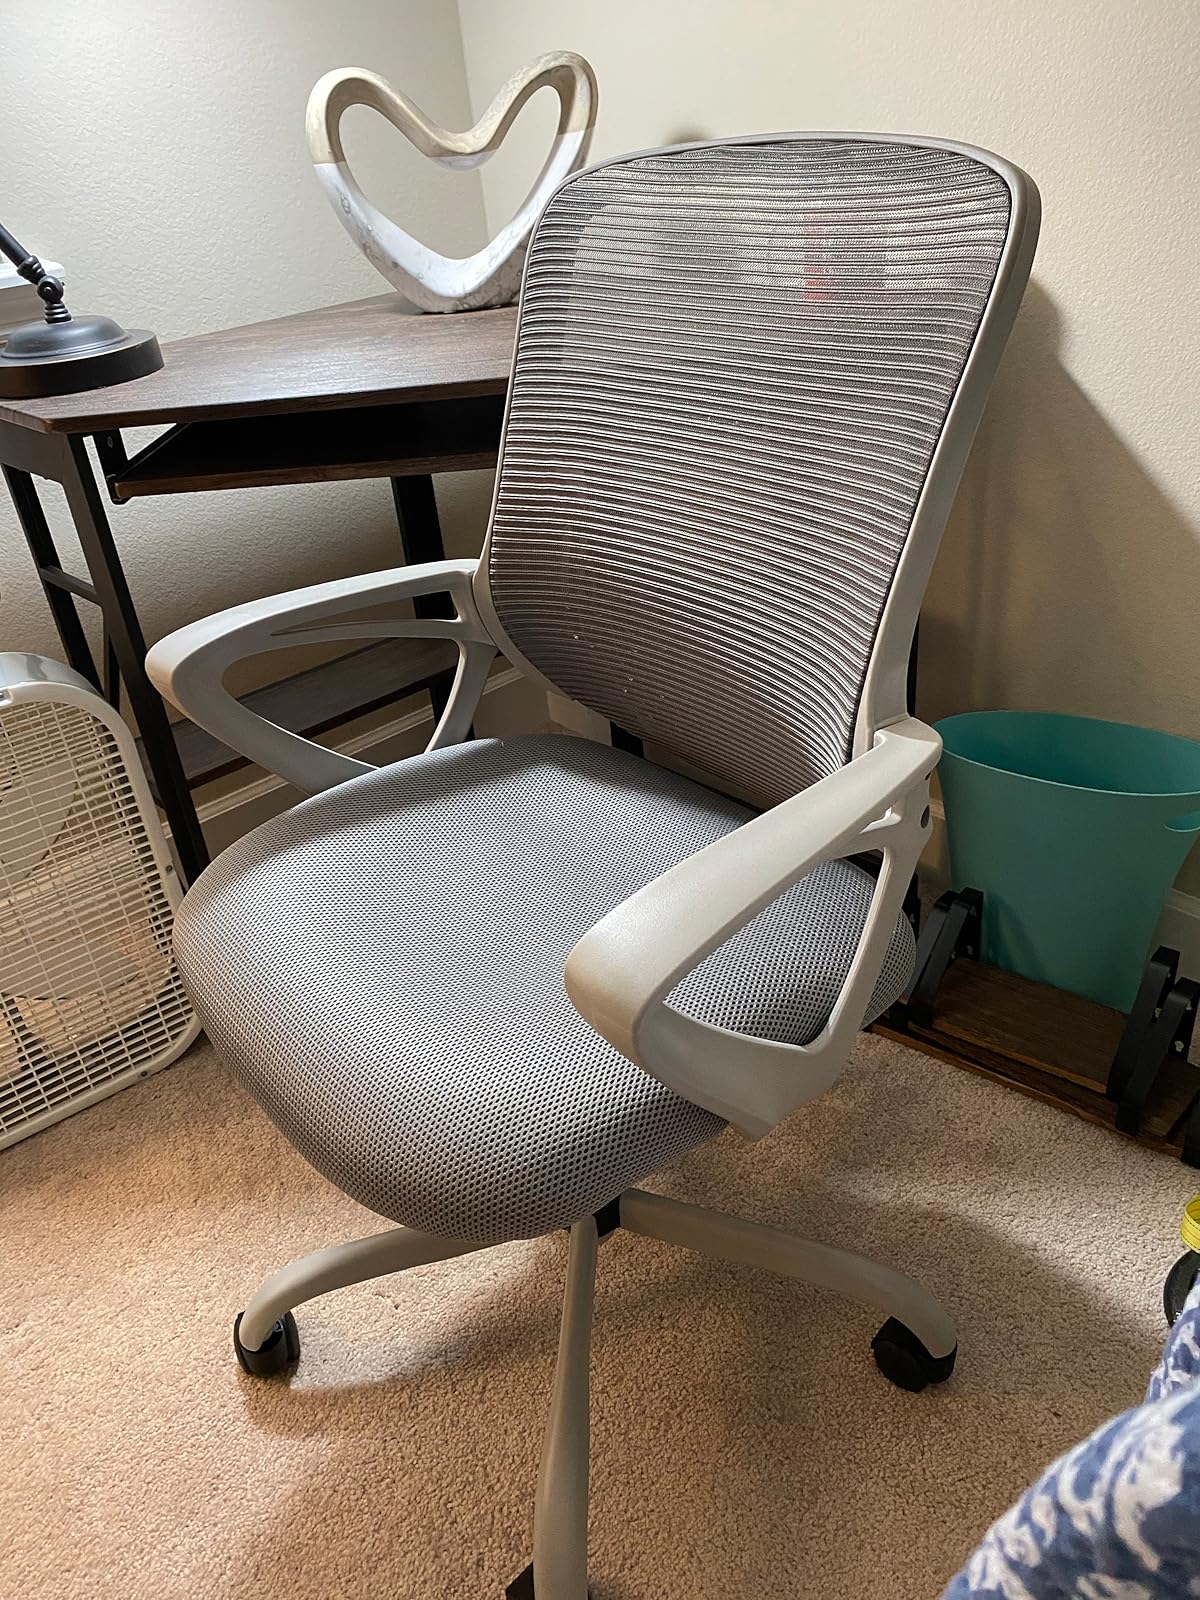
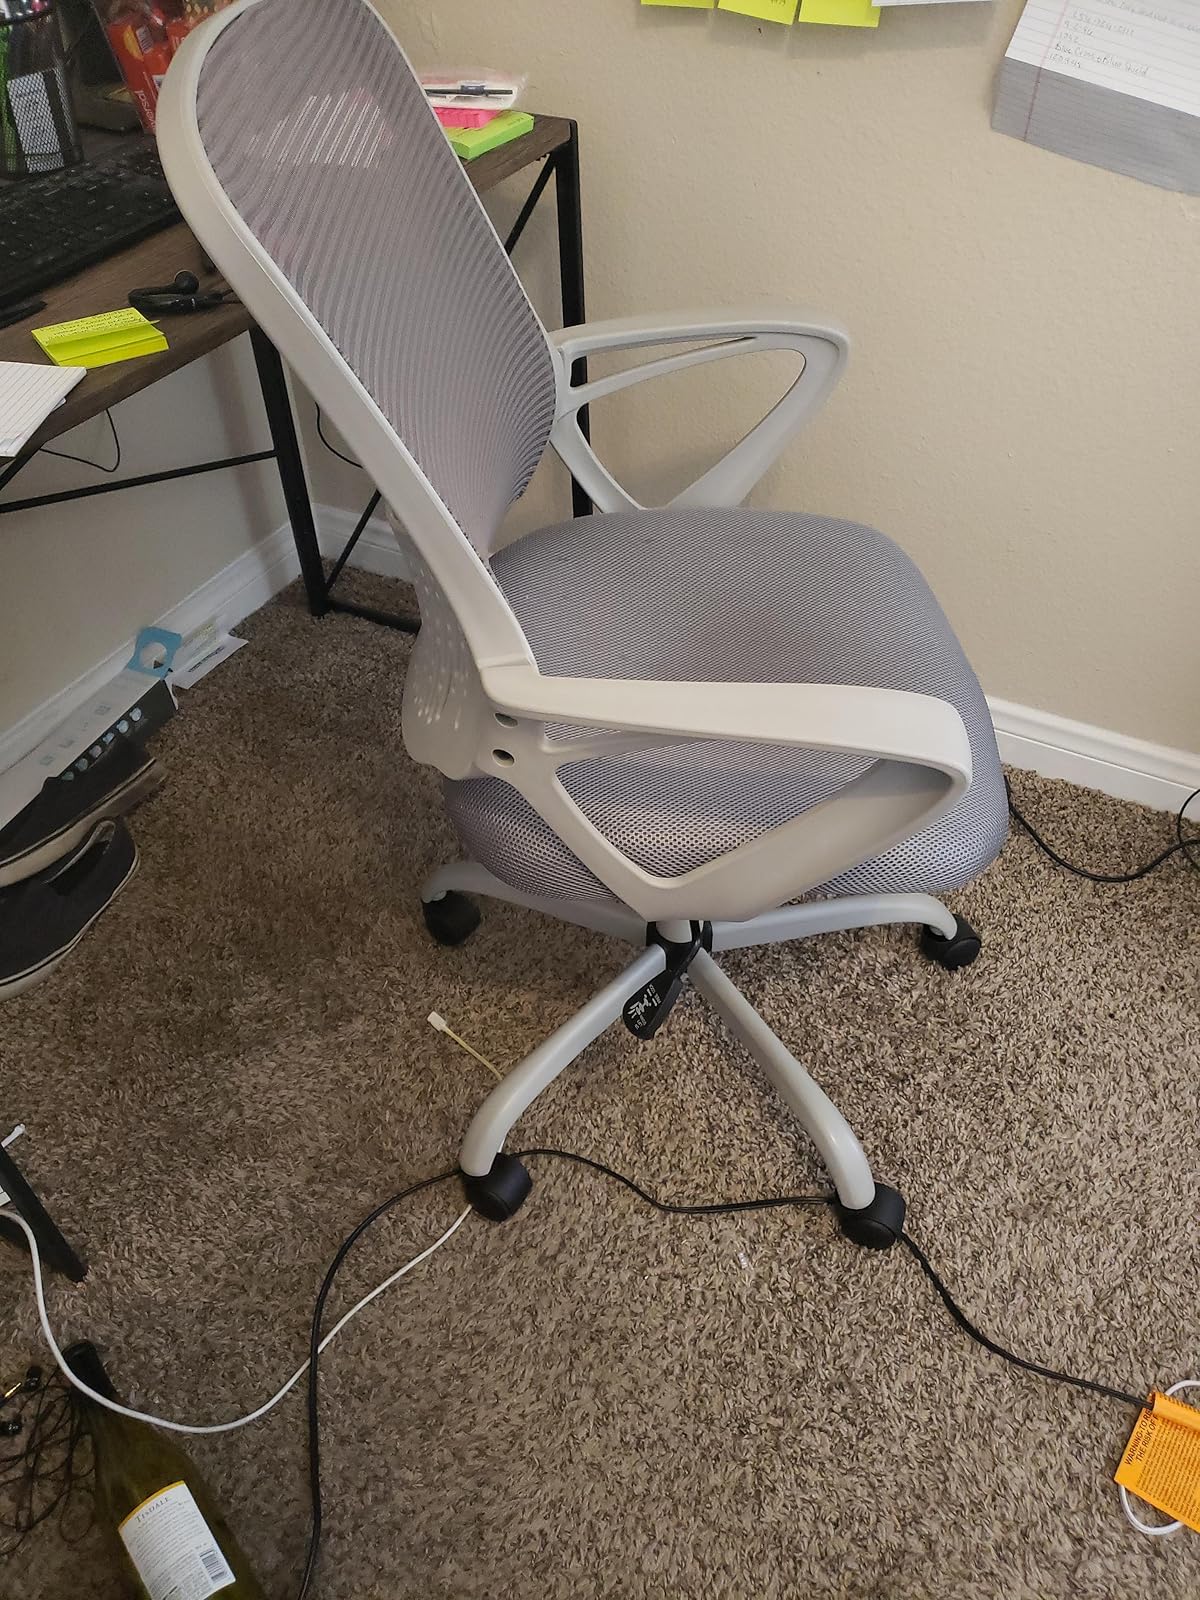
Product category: items_chair
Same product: yes